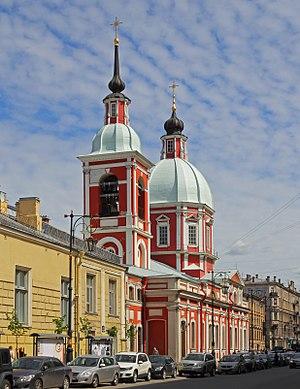
L'église Saint-Panteleïmon est une église paroissiale orthodoxe